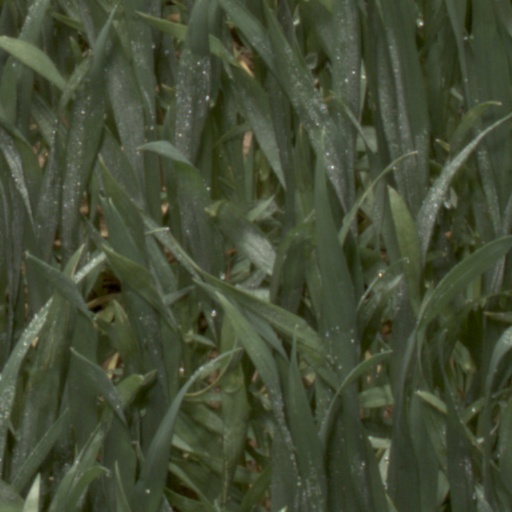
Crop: wheat